Hurricane Irma

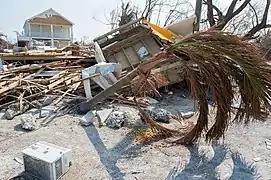
Remains of a Florida neighborhood destroyed by Hurricane Irma in Big Pine Key

Although spared a direct hit, both the Dominican Republic and Haiti were affected by high winds and heavy rains. A bridge over the Dajabón River connecting the two countries was broken.